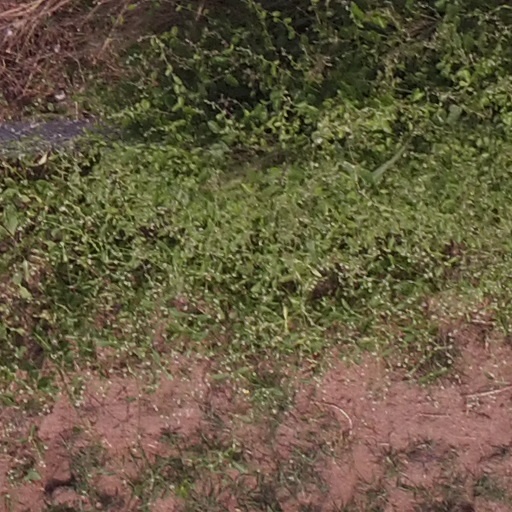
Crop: maize; corn